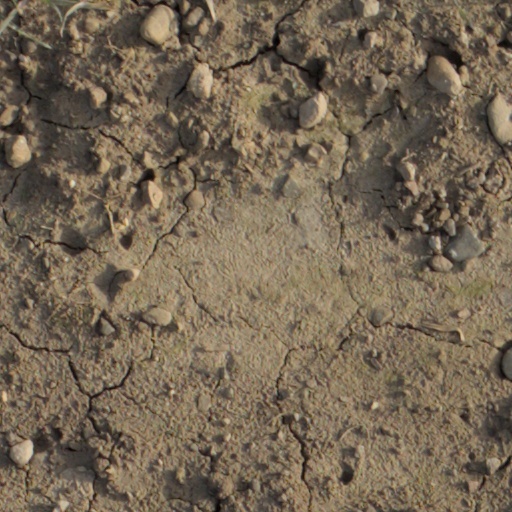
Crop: wheat